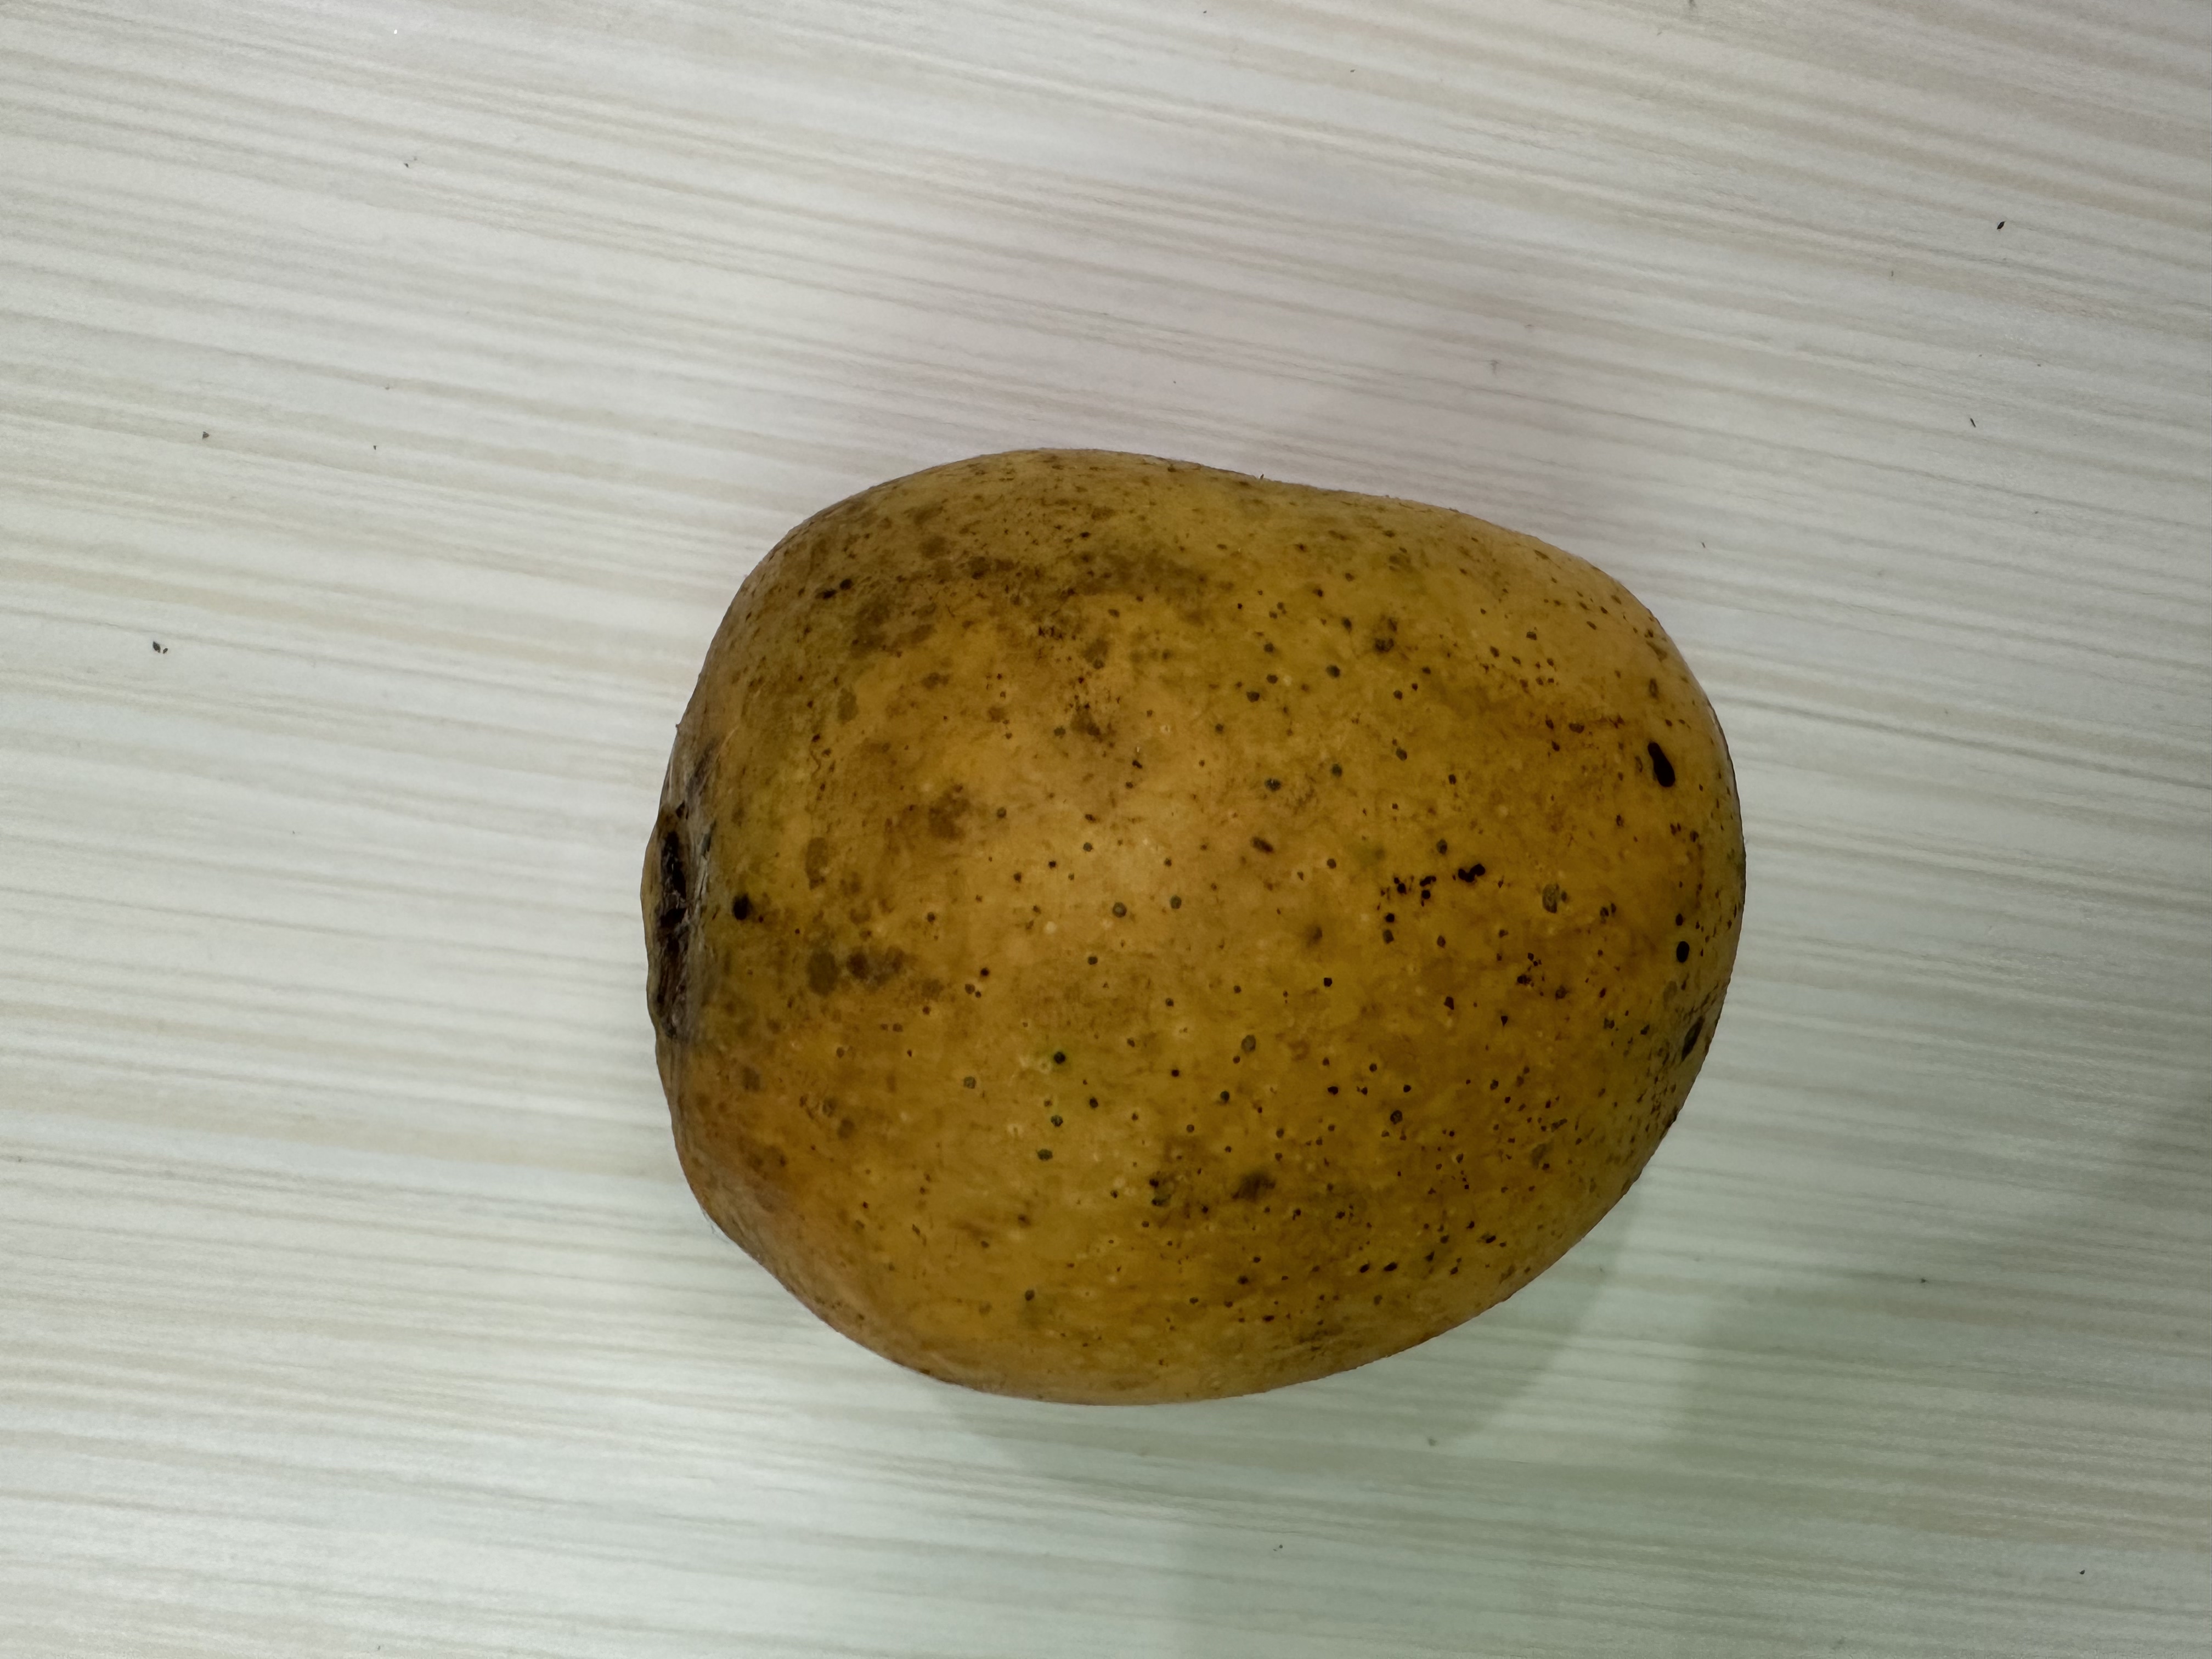
Mango variety: Bari-4